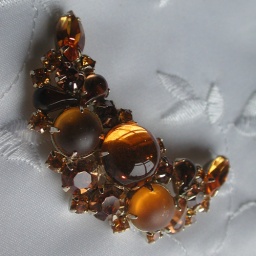
Faceted and clear orange stones are combined in this lovely vintage pin.